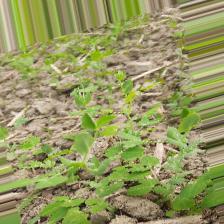
Label: Normal